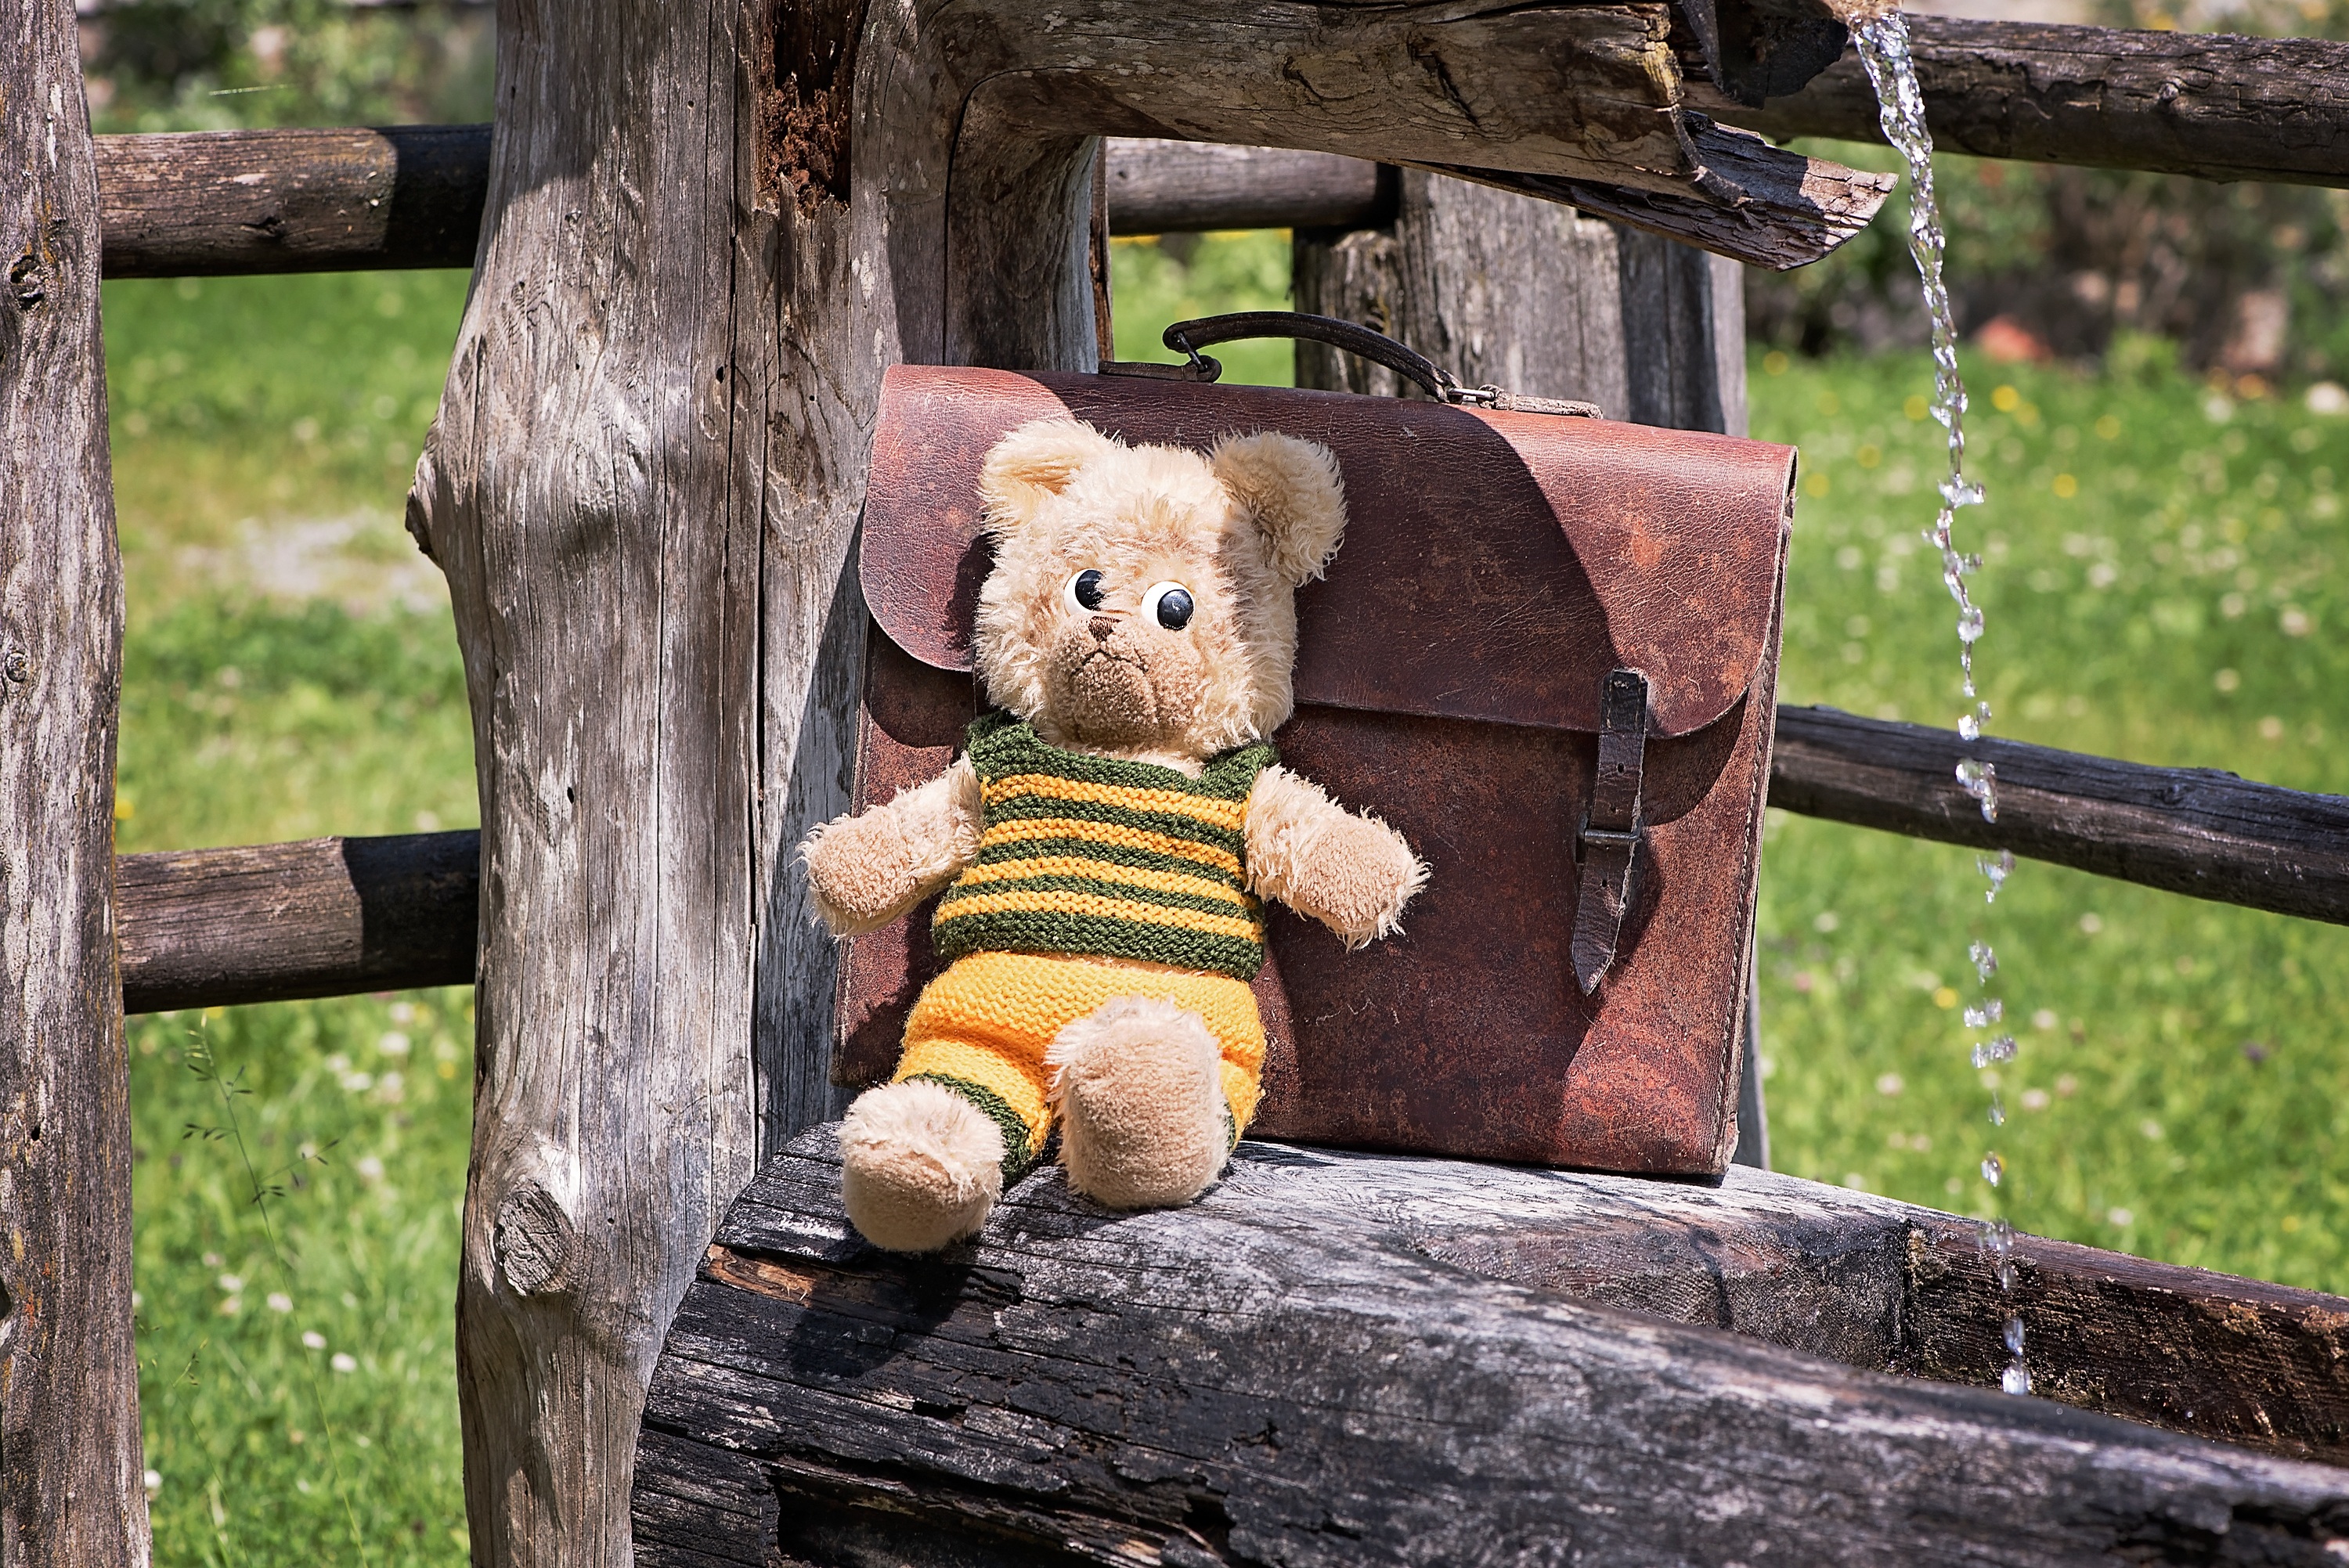
nature, old, wildlife, zoo, autumn, park, rest, teddy bear, bears, fountain, out, teddy, used, schoolbag, leather case, outdoor recreation, wood fountain